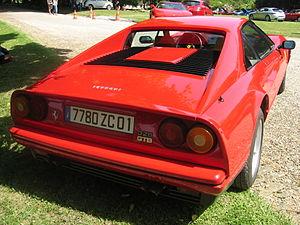
Ferrari 328